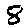
Label: 8